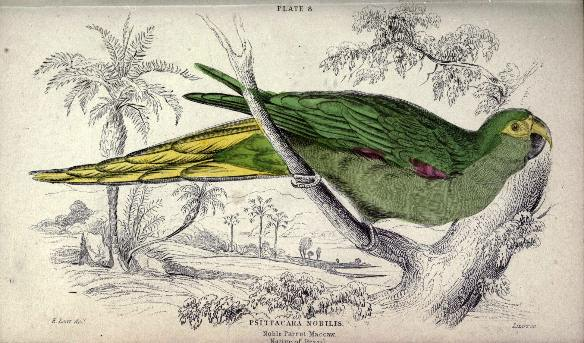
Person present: No